Tawananna

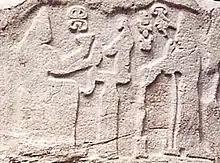
Hittite relief from Firaktin, copy in the Museum of Kayseri: Puduhepa (right) and Ḫepat (left).

Tawananna is the title for the queen of the Hittites, the king's consort, as long as she was living. Upon her death the title "Tawananna" passed to her daughter or the new king's consort, whichever was available to ascend. The Hittites were ruled by a theocratic monarchy, in which the king's heir's wife did not succeed as "Tawananna" until the death of the reigning "Tawananna".